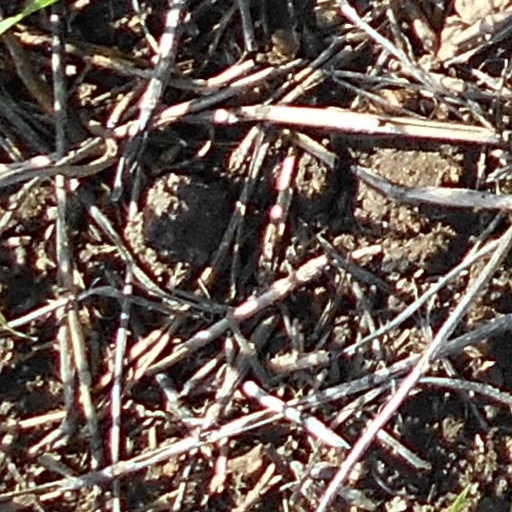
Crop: wheat